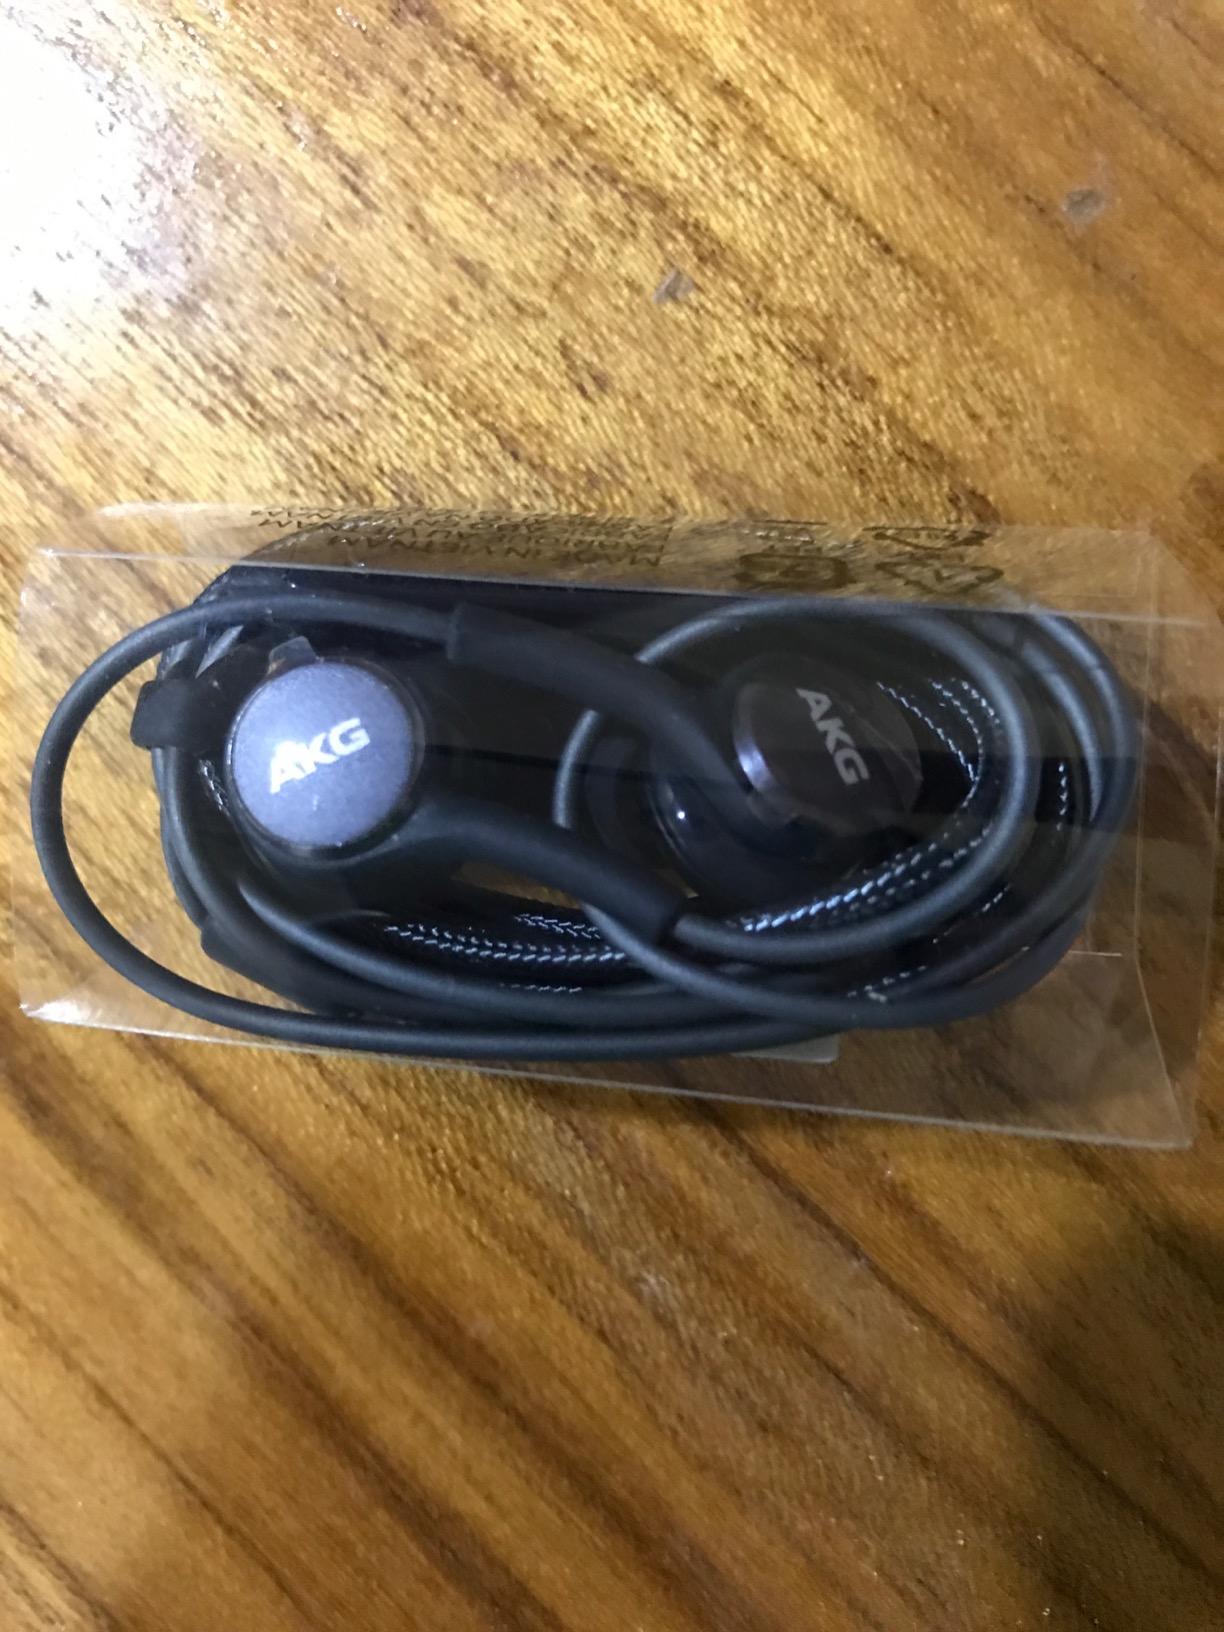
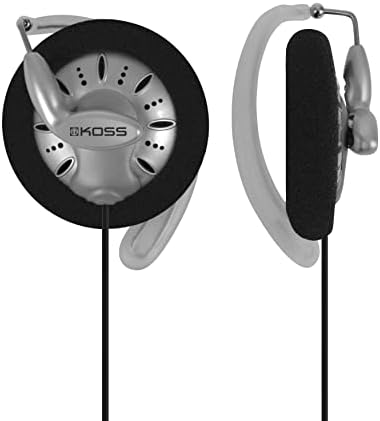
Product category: headphones
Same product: no